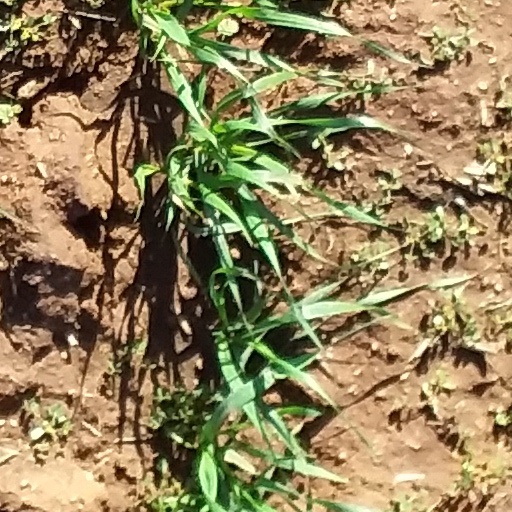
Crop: wheat